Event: Nepal Earthquake
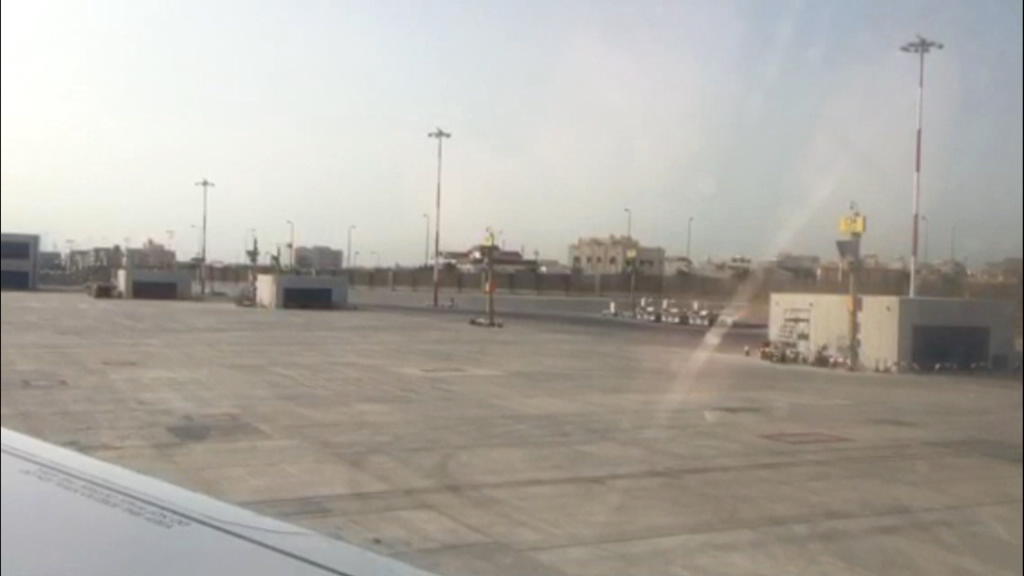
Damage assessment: no_damage